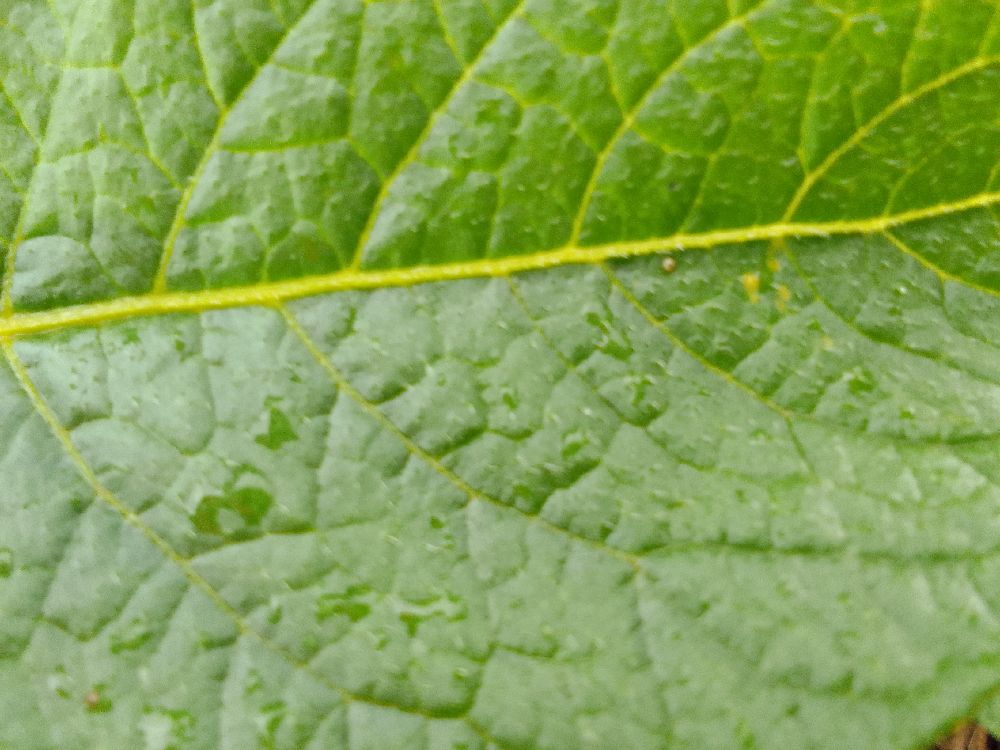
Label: Healthy